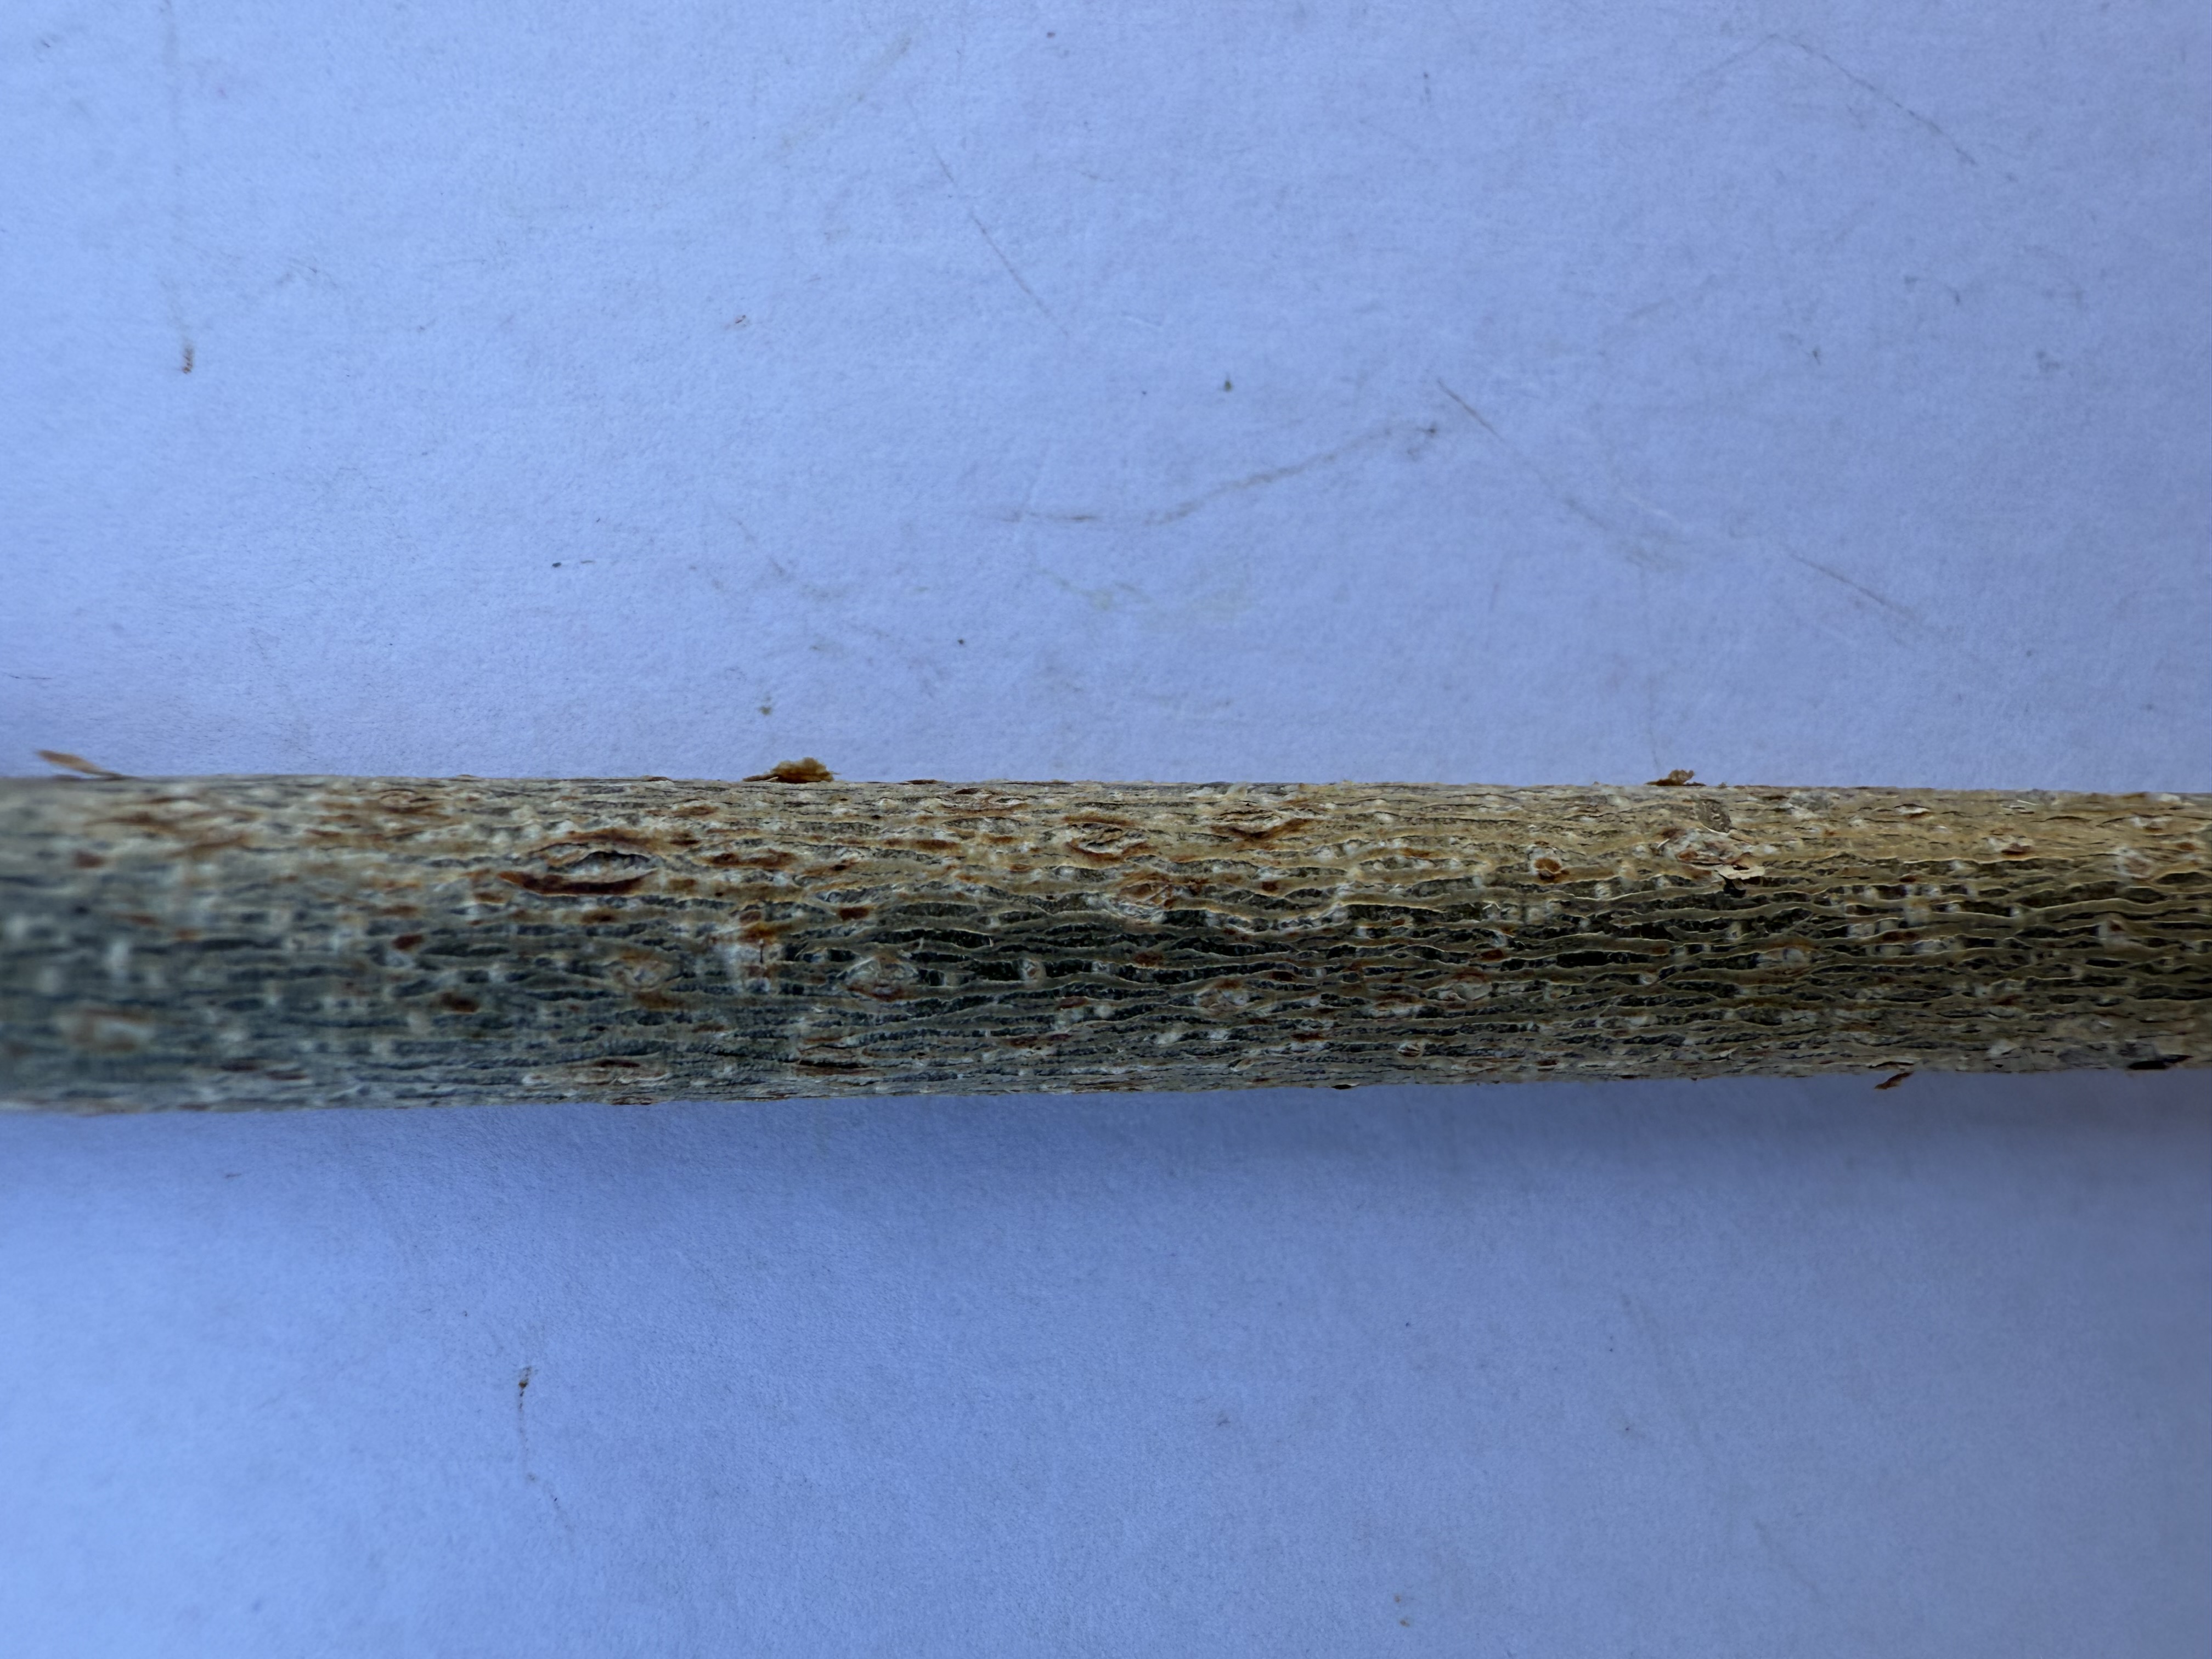
Variety: Hazelnut